Nürnberg-Dutzendteich station

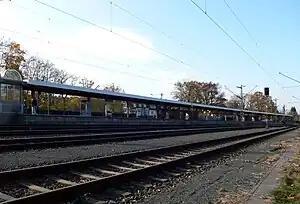
The station in 2008

Nürnberg-Dutzendteich station is a railway station in Nuremberg, Bavaria, Germany. It is located on the Nuremberg–Feucht line of Deutsche Bahn. It is served by the S2 of the Nuremberg S-Bahn and line 6 of the Nuremberg tramway system.